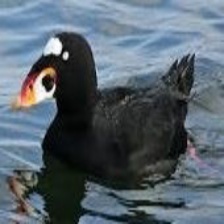
Species: SURF SCOTER
Scientific name: MELANITTA PERSPICILLATA
ImageNet parent category: drake